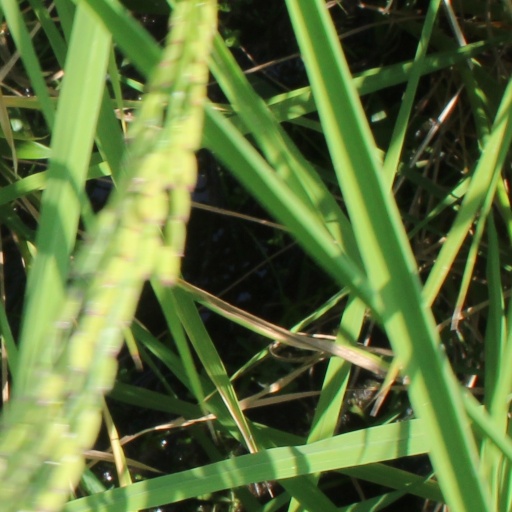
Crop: rice